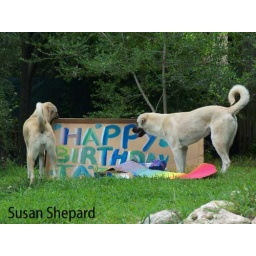
Both dogs in front of Taji's sign